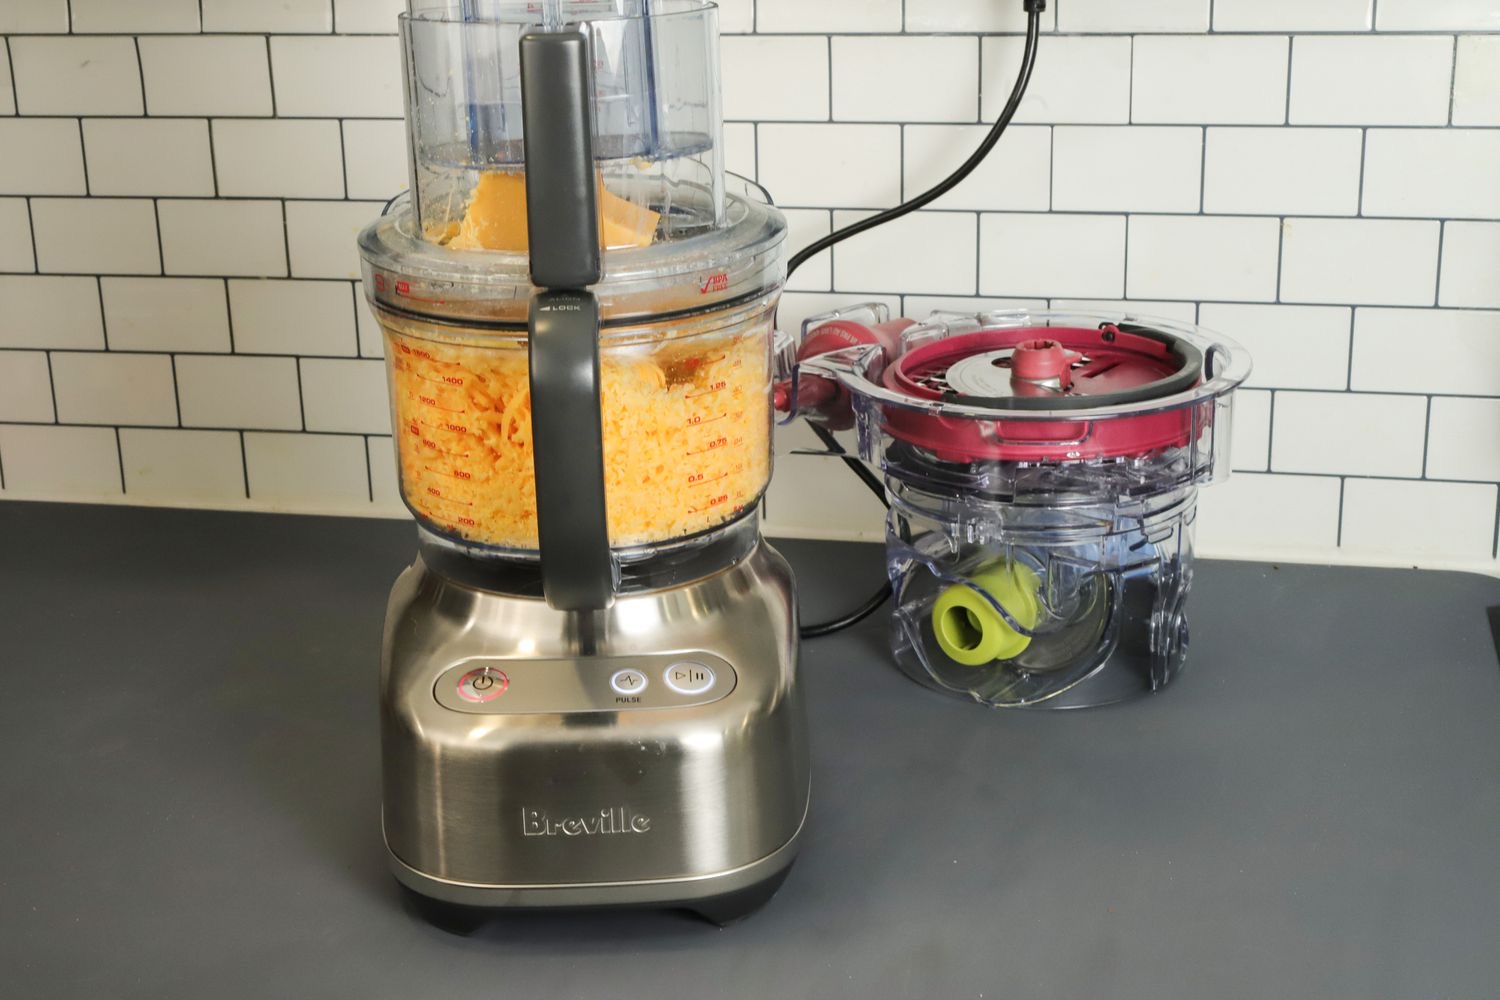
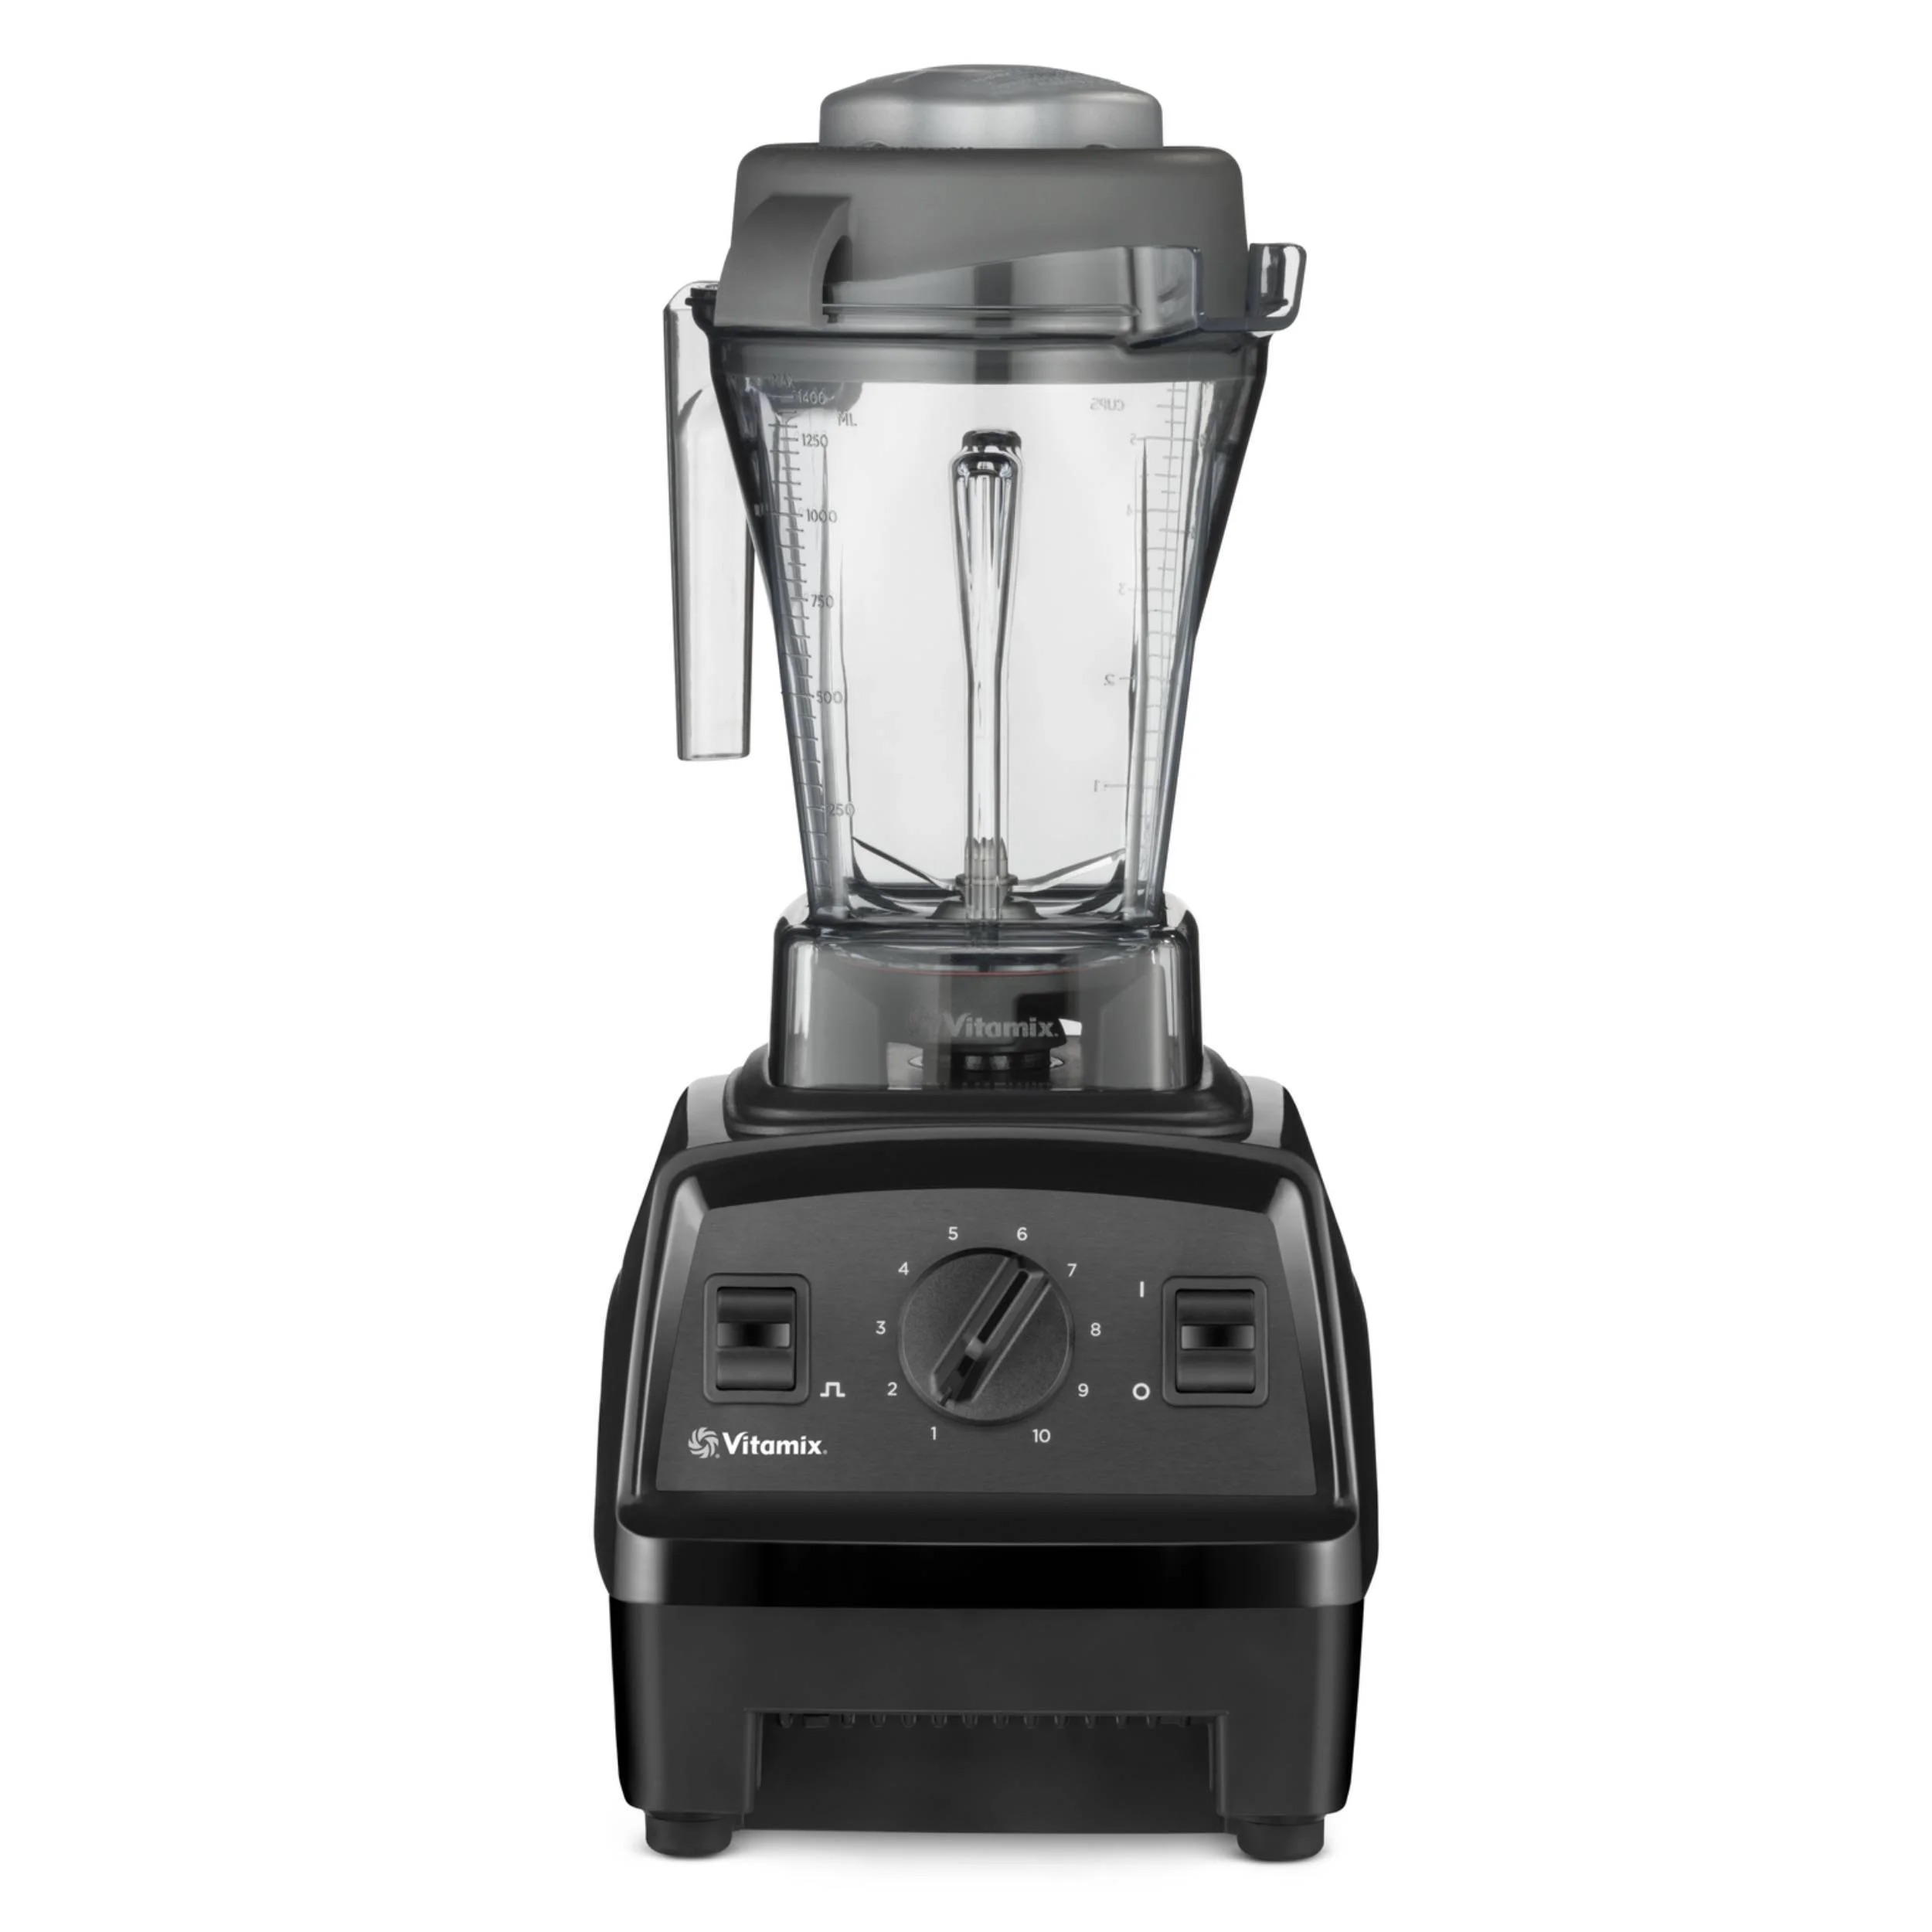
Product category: items_blender
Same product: no